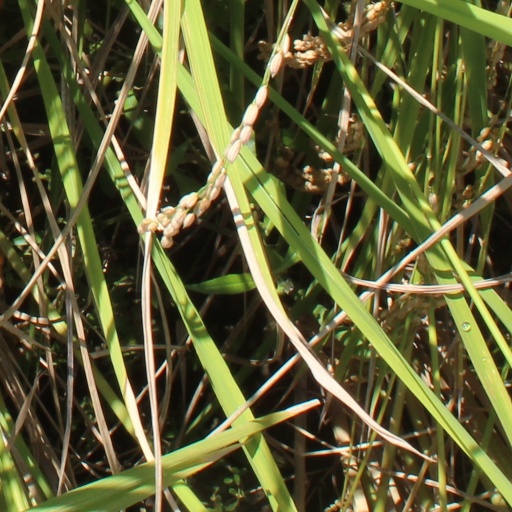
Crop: rice